Radiosurgery (album)

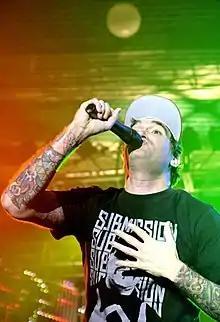
Following the release of "Radiosurgery", New Found Glory headlined the "Rockstar"-sponsored Pop Punks Not Dead Tour ahead of Set Your Goals, The Wonder Years, Man Overboard, and This Time Next Year.

Following the completion of recording in mid-June, the band announced soon after that the lead single would be title track "Radiosurgery", later released as a digital download on August 2. That same day, the album's track listing, cover art and release details were also issued. It was confirmed that Epitaph Records would release the album on CD, vinyl LP, and digital download formats on September 30 in Australia, October 3 in Europe, and October 4 in the United States. American retailer Interpunk.com held a limited supply of albums available with the CD booklet exclusively signed by the band. Earlier, "NME" magazine reported that the band had confirmed a small run of club shows in the UK leading up to their main stage performances at the Reading and Leeds festivals in August. In direct promotion of the album release in October, it was announced on August 1 that the band would be headlining a 37-date "Rockstar"-sponsored "Pop Punks Not Dead Tour" in North America ahead of Set Your Goals, The Wonder Years, Man Overboard, and This Time Next Year. The tour commenced on October 6 in Santa Cruz, California and ran through to November 20 in San Diego. AbsolutePunk ran an exclusive competition on their website, with five pairs of free tickets available for the tour including a meet-and-greet with the band back stage. Anticipation for the album was increased when "Alternative Press" magazine issued their annual "20 Must-Hear Fall Releases" list, which included New Found Glory's "Radiosurgery", while "Rock Sound" magazine called "Radiosurgery", "the most eagerly anticipated pop-punk album of the summer." "The Buffalo News" noted that alongside another batch of strong releases within the genre, "Radiosurgery" is helping pop punk regain its relevance and popularity.